Jacob van Laethem

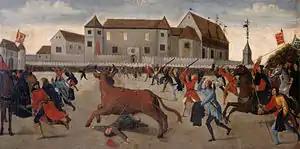
"Bullfight in Benavente in honor of Philip the Fair" by Jacob van Laethem, private collection, 1506

Jacob van Laethem, also Jacques van Lathem or Laethem, (1470–1528) was a Flemish painter of the Early Netherlandish painting era.